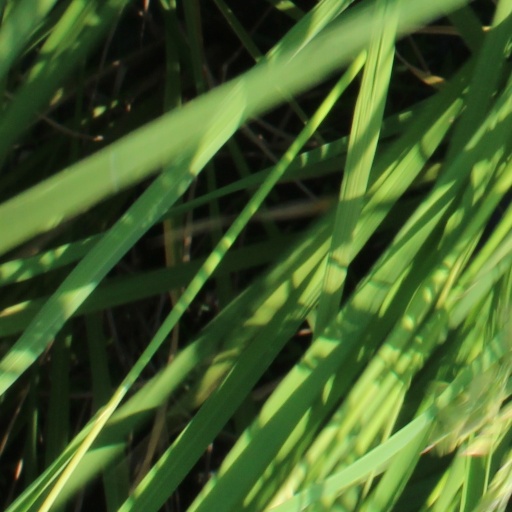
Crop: rice